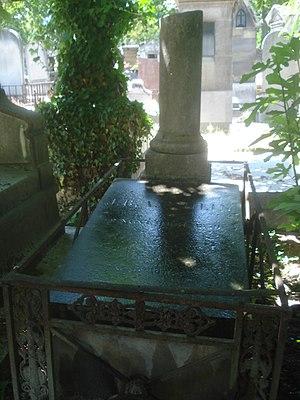
– PAULIN Jean-Baptiste-Alexandre, (1796-1859), libraire-éditeur
Jean-Baptiste-Alexandre Paulin, né le 18 juin 1796 à Rizaucourt et mort le 2 novembre 1859 à Paris, est un journaliste, éditeur et libraire français, connu surtout pour avoir été le cofondateur du journal L'Illustration.